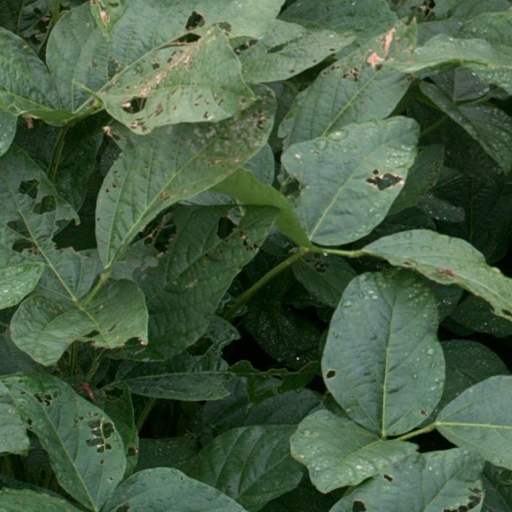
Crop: soybean